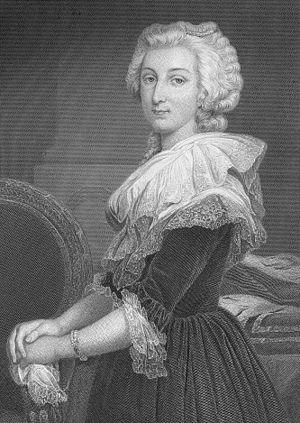
Le bataillon des Filles-Saint-Thomas fait partie de la Garde nationale de Paris, créée le 13 juillet 1789. Il est surtout connu pour sa participation à la défense du Palais des Tuileries, lors de la Journée du 10 août 1792, mais avant la chute de la monarchie, il joue un rôle important dans la répression des différentes insurrections parisiennes et lors de l'insurrection royaliste du 13 vendémiaire an IV. Rebaptisé section Lepelletier, il constitue le fer de lance des manifestants. Et pourtant, les survivants de la Journée du 10 août 1792 sont presque tous morts pendant les massacres de Septembre ou guillotinés.